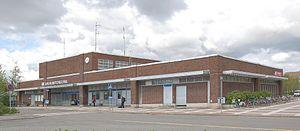
La Gare routière de Oulu est un bâtiment construit dans le quartier de Vaara à Oulu en Finlande.
Raksila est un quartier du district central de la ville d'Oulu en Finlande.